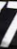
Number: 7